Marqués de la Valdavia (Madrid Metro)

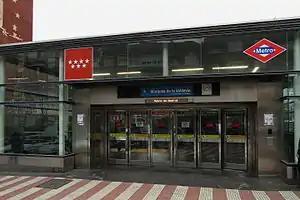

Marqués de la Valdavia is a station on Line 10 of the Madrid Metro, near the Calle del Marqués de la Valdavia, which was named for the politician Mariano Ossorio Arévalo, 3rd Marquess of Valdivia (1889–1969). It is located in fare Zone B1.